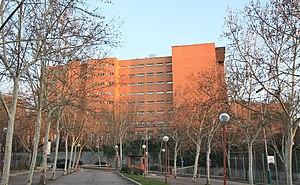
L'Université polytechnique de Madrid, est une université publique fondée en 1971 par regroupement de divers centres de formation techniques répartis dans les différents campus de la capitale.